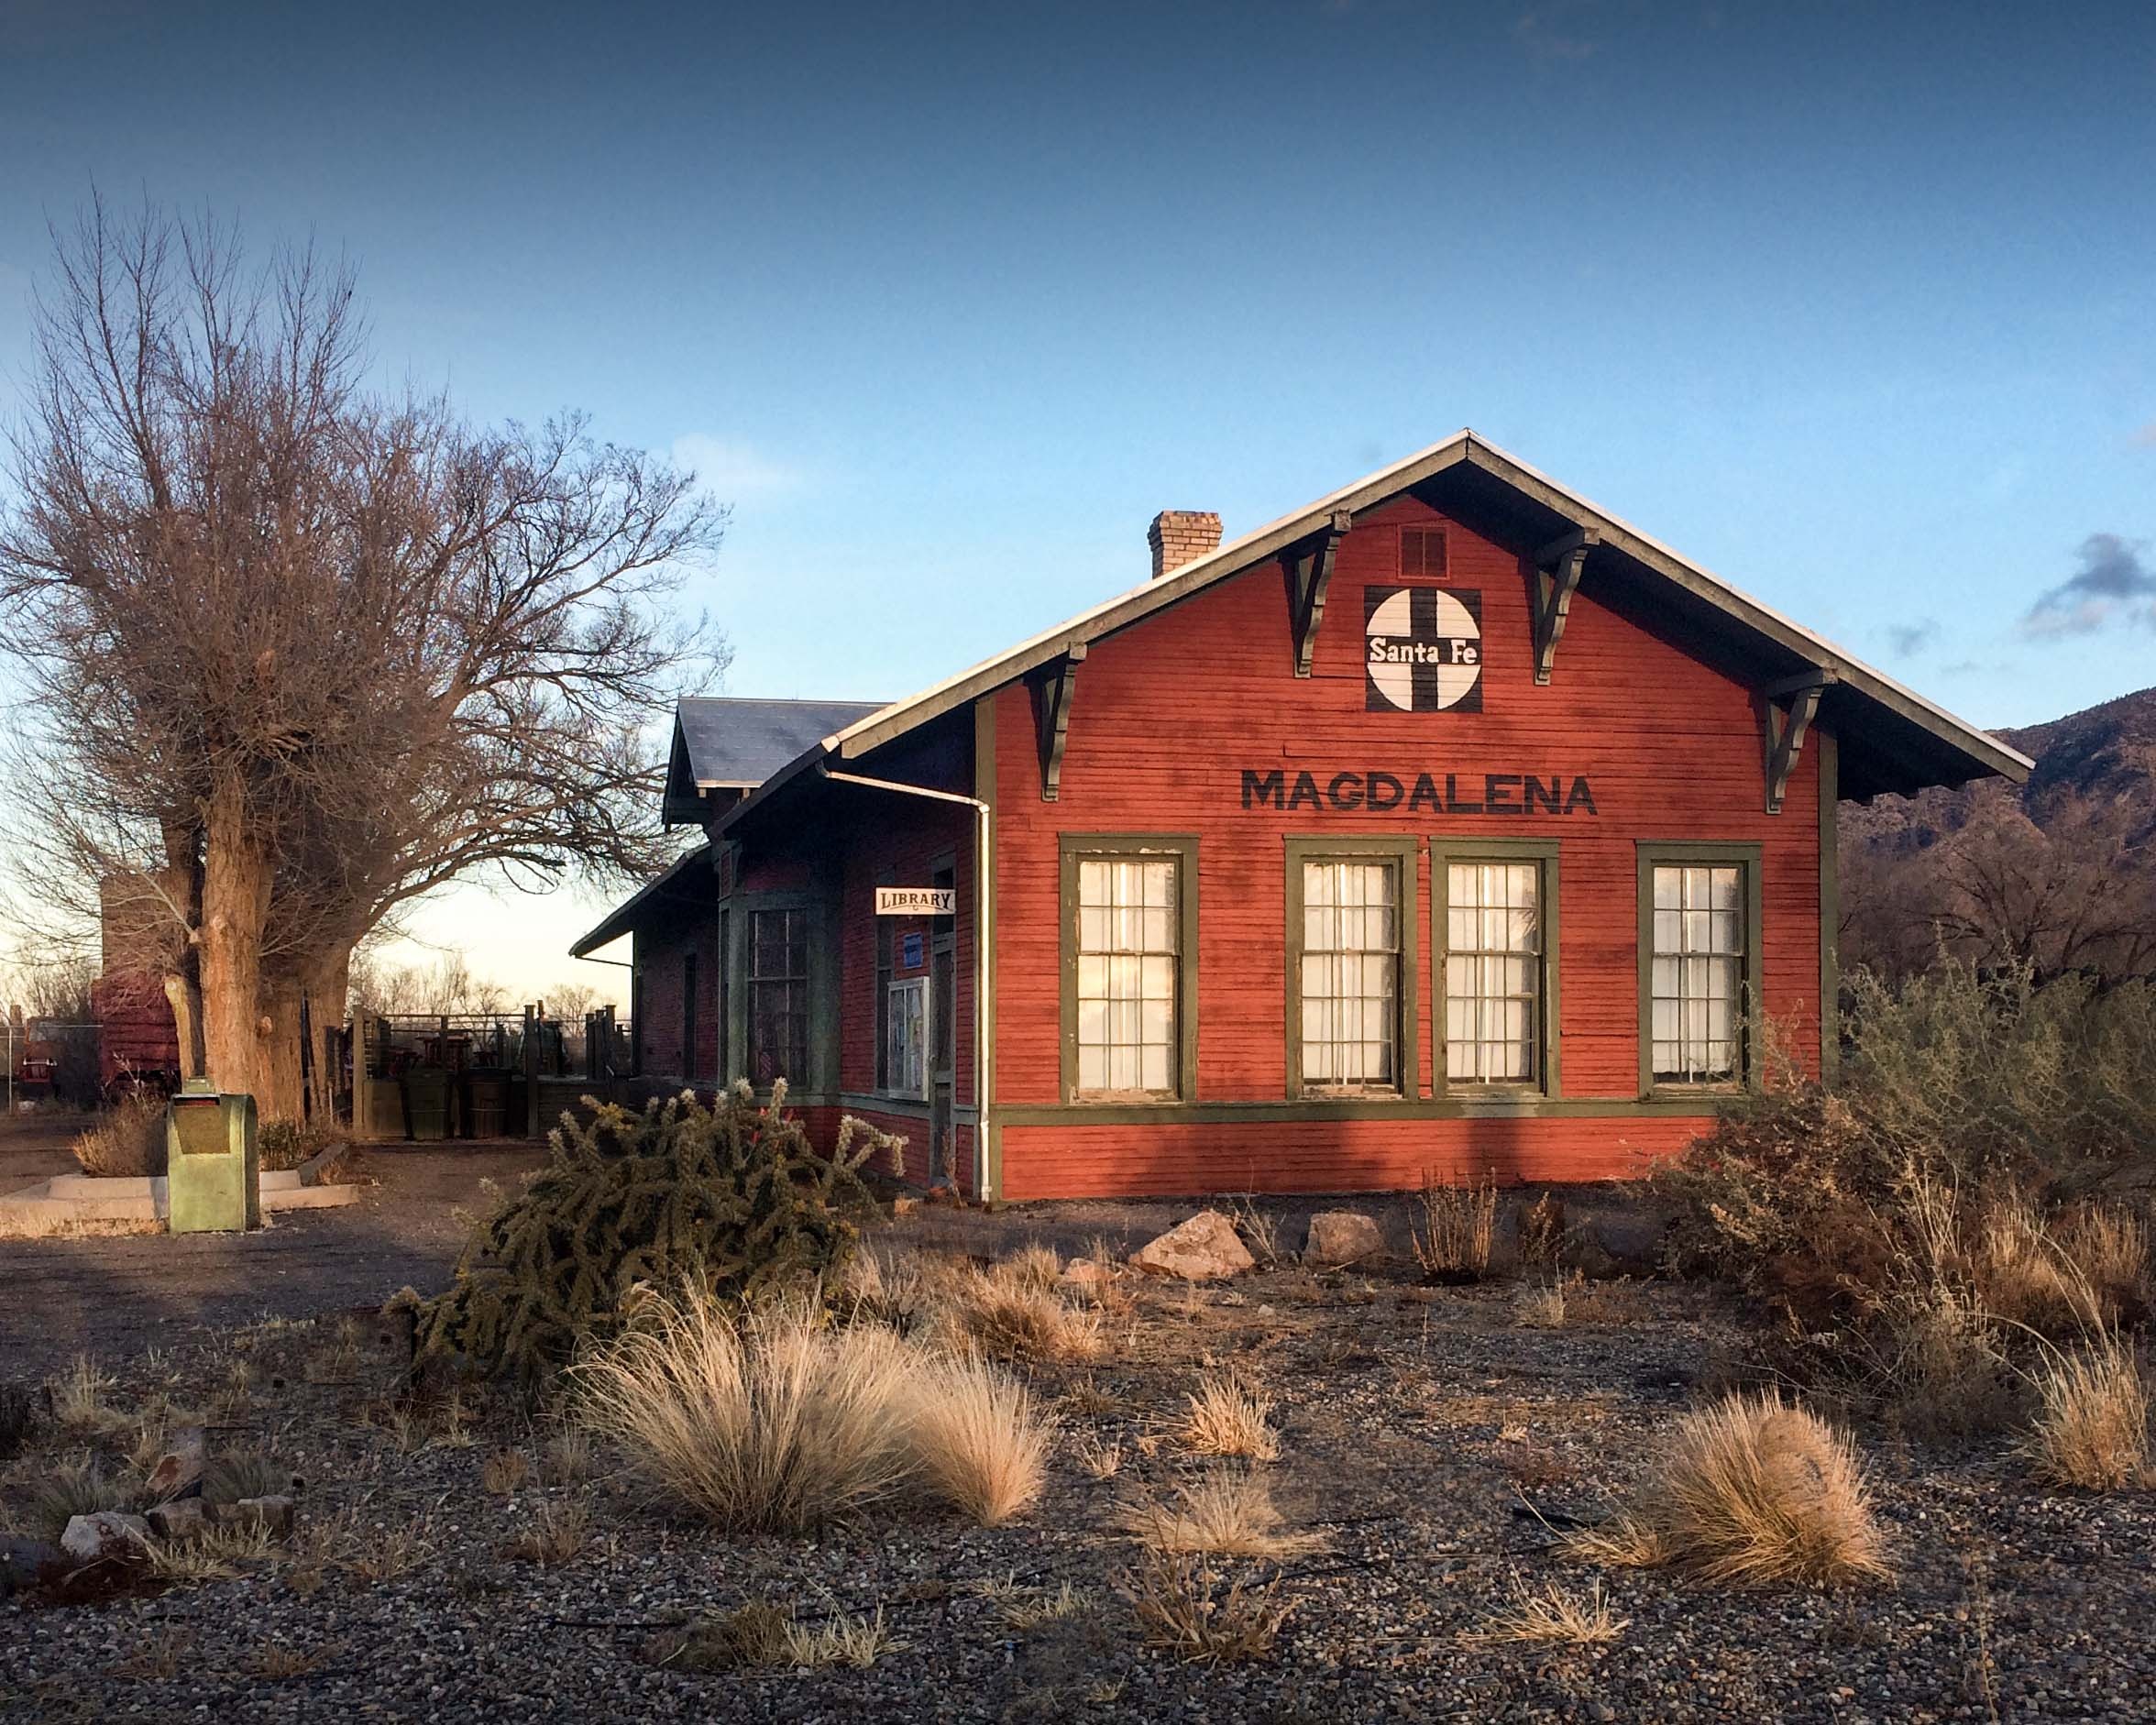
wood, railroad, farm, house, building, barn, home, train, hut, shack, cottage, station, property, farmhouse, estate, log cabin, real estate, rural area, residential area